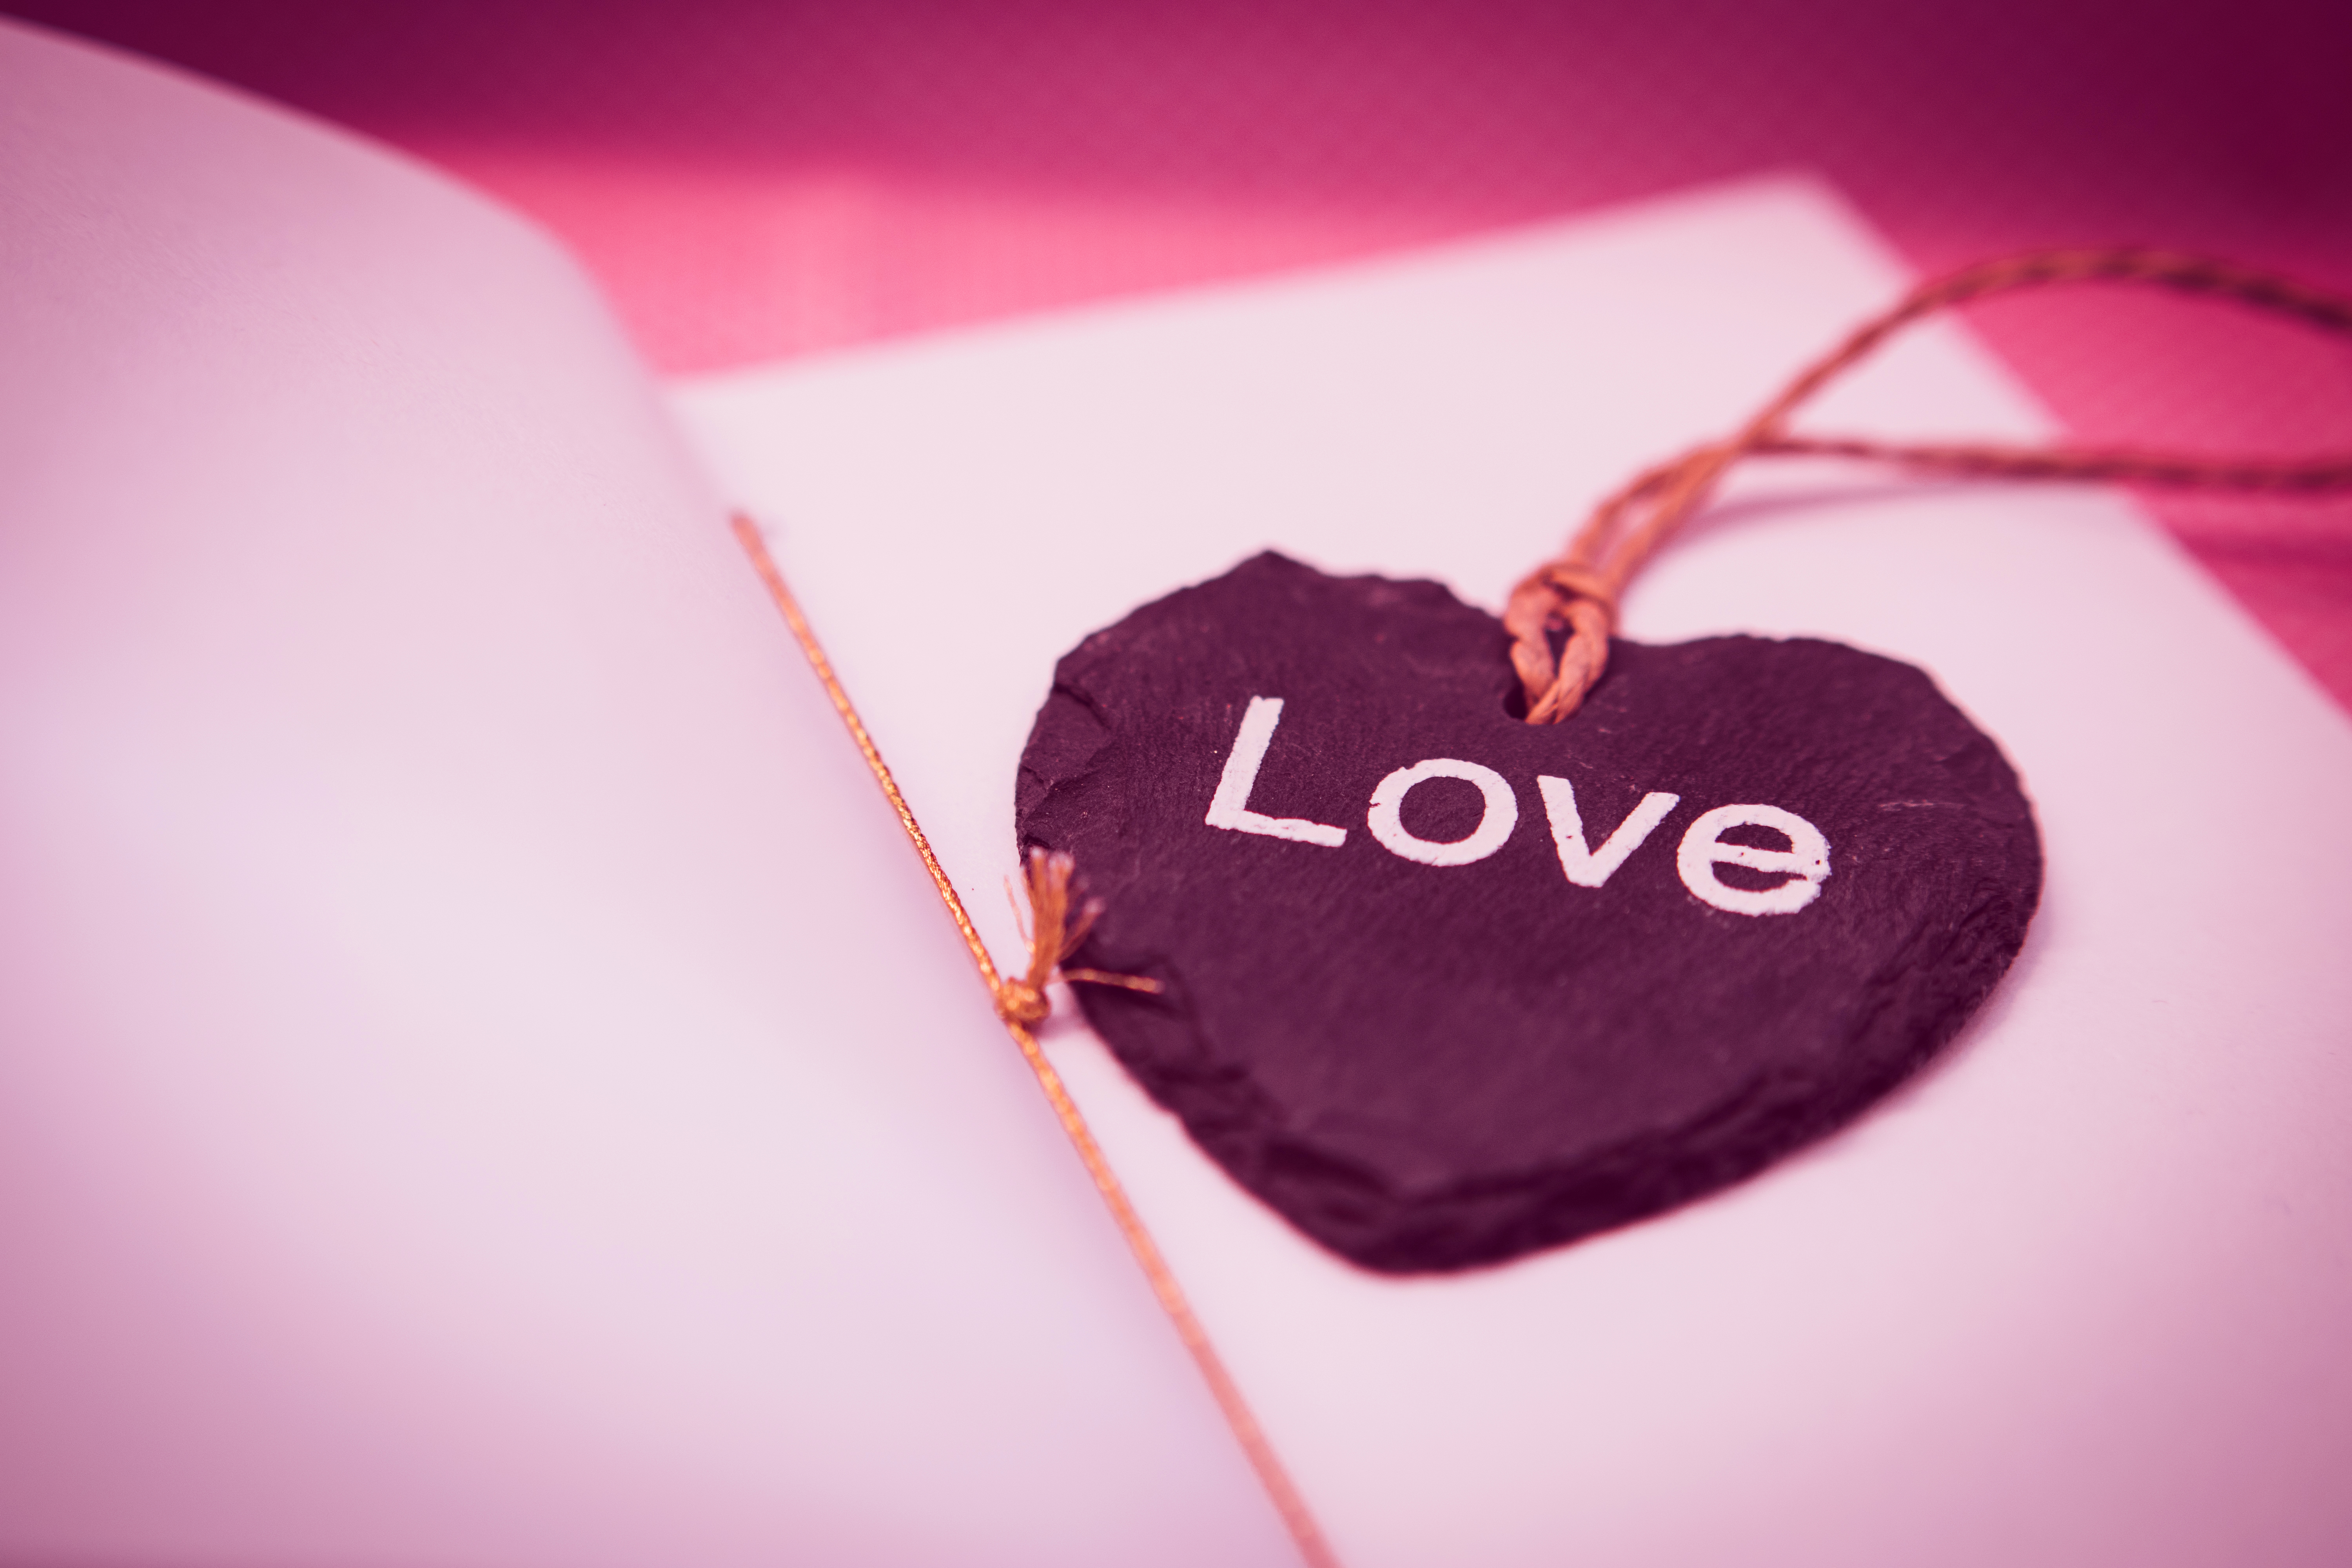
book, purple, petal, love, heart, red, color, pink, paper, lip, circle, close up, brand, human body, bookmark, eye, beauty, organ, shape, emotion, valentine's day, public domain images